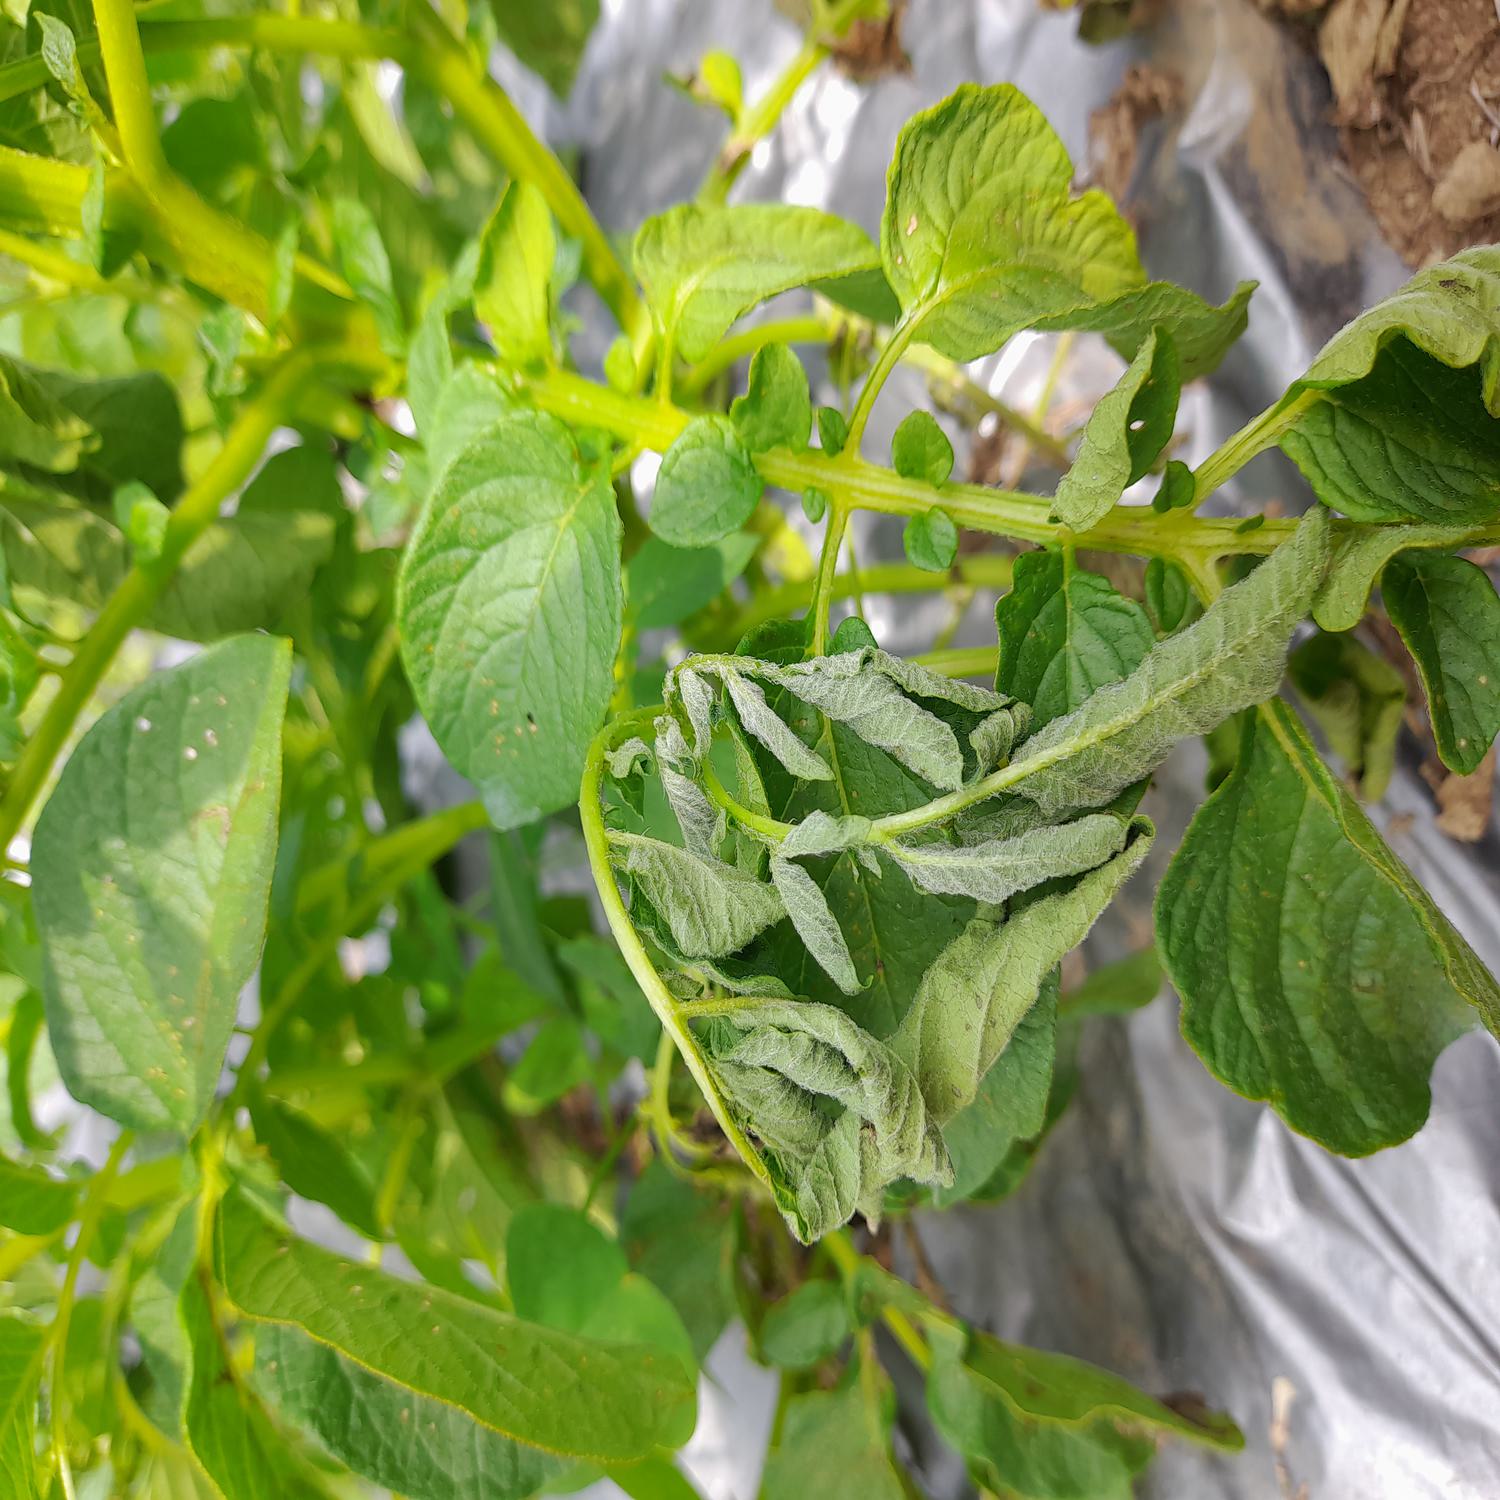
Label: Bacteria